James K. Polk

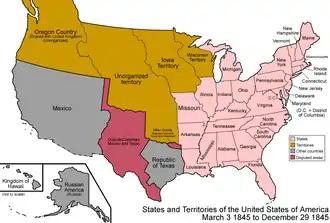
United States states and territories when Polk entered office

To try to bring the war to a quick end, in July 1846, Polk considered supporting a potential coup led by the exiled Mexican former president, General Antonio López de Santa Anna, with the hope that Santa Anna would sell parts of California. Santa Anna was in exile in Cuba, still a colony of Spain. Polk sent an envoy to have secret talks with Santa Anna. The U.S. Consul in Havana, R.B. Campbell, began seeking a way to engage with Santa Anna. A U.S. citizen of Spanish birth, Col. Alejandro José Atocha, knew Santa Anna and acted initially as an intermediary. Polk noted his contacts with Atocha in his diary, who said that Santa Anna was interested in concluding a treaty with the U.S. gaining territory while Mexico received payment that would include settling its debts. Polk decided that Atocha was untrustworthy and sent his own representative, Alexander Slidell Mackenzie, (a relative of John Slidell) to meet with Santa Anna. Mackenzie told Santa Anna that Polk wished to see him in power and that if they came to an agreement that the U.S. naval blockade would be lifted briefly to allow Santa Anna to return to Mexico. Polk requested $2 million from Congress to be used to negotiate a treaty with Mexico or payment to Mexico before a treaty was signed. The blockade was indeed briefly lifted and Santa Anna returned to Mexico, not to head a government that would negotiate a treaty with the U.S., but rather to organize a military defense of his homeland. Santa Anna gloated over Polk's naïveté; Polk had been "snookered" by Santa Anna. Instead of coming to a negotiated settlement with the U.S., Santa Anna mounted a defense of Mexico and fought to the bitter end. "His actions would prolong the war for at least a year, and more than any other single person, it was Santa Anna who denied Polk's dream of short war."